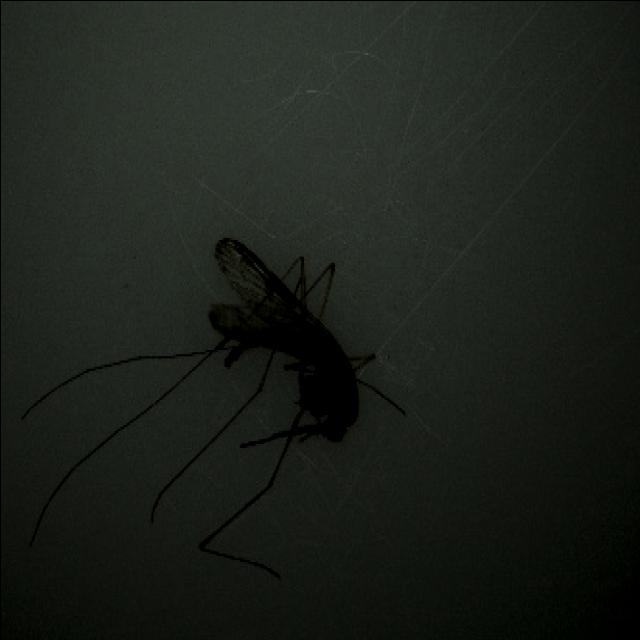
Species: anopheles_sinensis